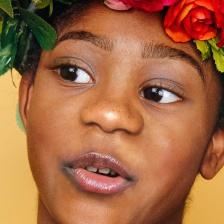
Label: faces